Lincoln Center (Denver)

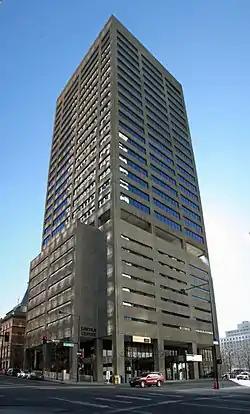
The Lincoln Center office building in Denver, Colorado.

Lincoln Center is a tall high-rise office building located 1660 Lincoln Street in Denver, Colorado. It was completed in 1972 and has 30 floors. It is the 26th tallest building in Denver.